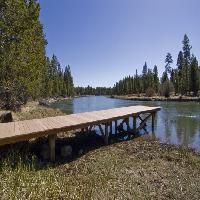
Weather: sun or clear